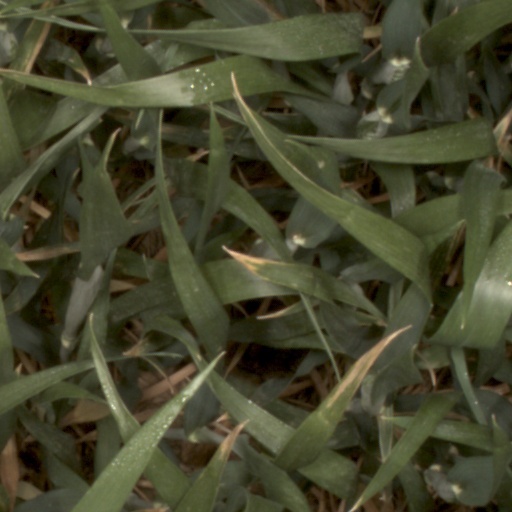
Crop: wheat